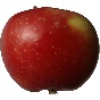
Label: braeburn_apple